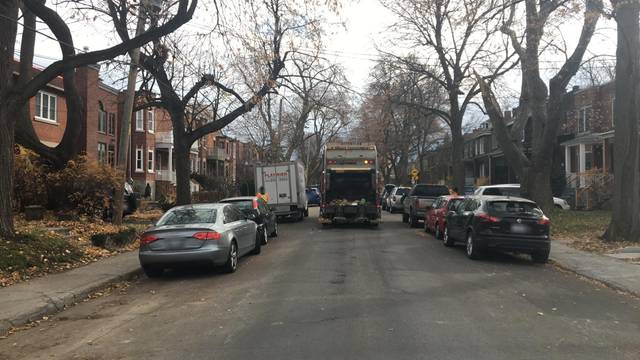
Region: Canada
Coordinates: 45.469, -73.627